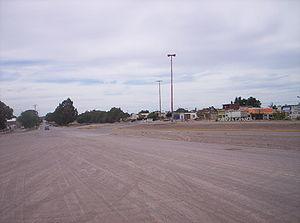
Sierra Grande est une ville d'Argentine, située au sud-est de la province de Río Negro dans le département de San Antonio.